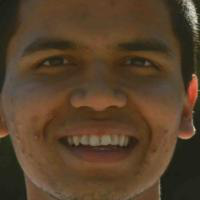
Age group: age 21-30